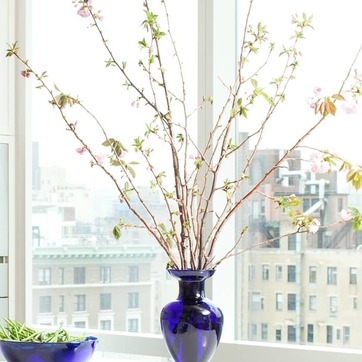
Material: foliage